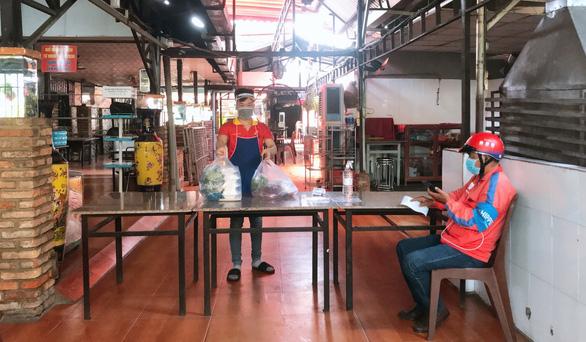
có một người mặc đồng phục đang ngồi ở trên ghế nhựa